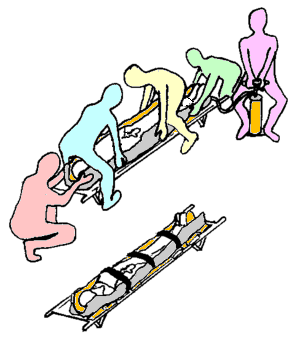
Moulage du matelas immobilisateur à dépression, pompage et mise en place des sangles. Auteur
Le matelas immobilisateur à dépression, ou MID, est un dispositif permettant d'immobiliser entièrement une personne, et en particulier la hanche et la colonne vertébrale. Il est aussi utilisé pour conditionner les grands brûlés, afin de limiter leurs mouvements et de les isoler du froid. Il a été inventé par Jean Loeb et Charles Haeberlé, qui lui ont donné le nom de matelas « coquille » ; on utilise d'ailleurs le terme « coquiller » pour dire « mettre dans un MID et immobiliser ».